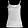
Label: T - shirt / top